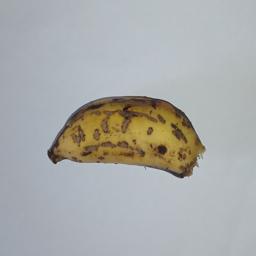
Banana variety: Champa Kola